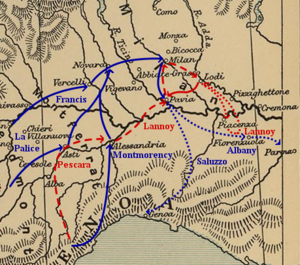
La sixième guerre d'Italie, parfois appelée la guerre de Quatre Ans, est un conflit qui opposa la France de François Iᵉʳ et ses alliés Henri II de Navarre et la république de Venise à une coalition rassemblant l'empereur Charles Quint, Henri VIII et les États pontificaux. Cette guerre, qui s'inscrit dans le contexte plus large des grandes guerres d'Italie du début du XVIᵉ siècle, résulte des tensions suscitées par l'accession de Charles au trône impérial, mais aussi du besoin du pape Léon X de s'allier avec l'empereur pour contrer la montée en puissance du luthéranisme.